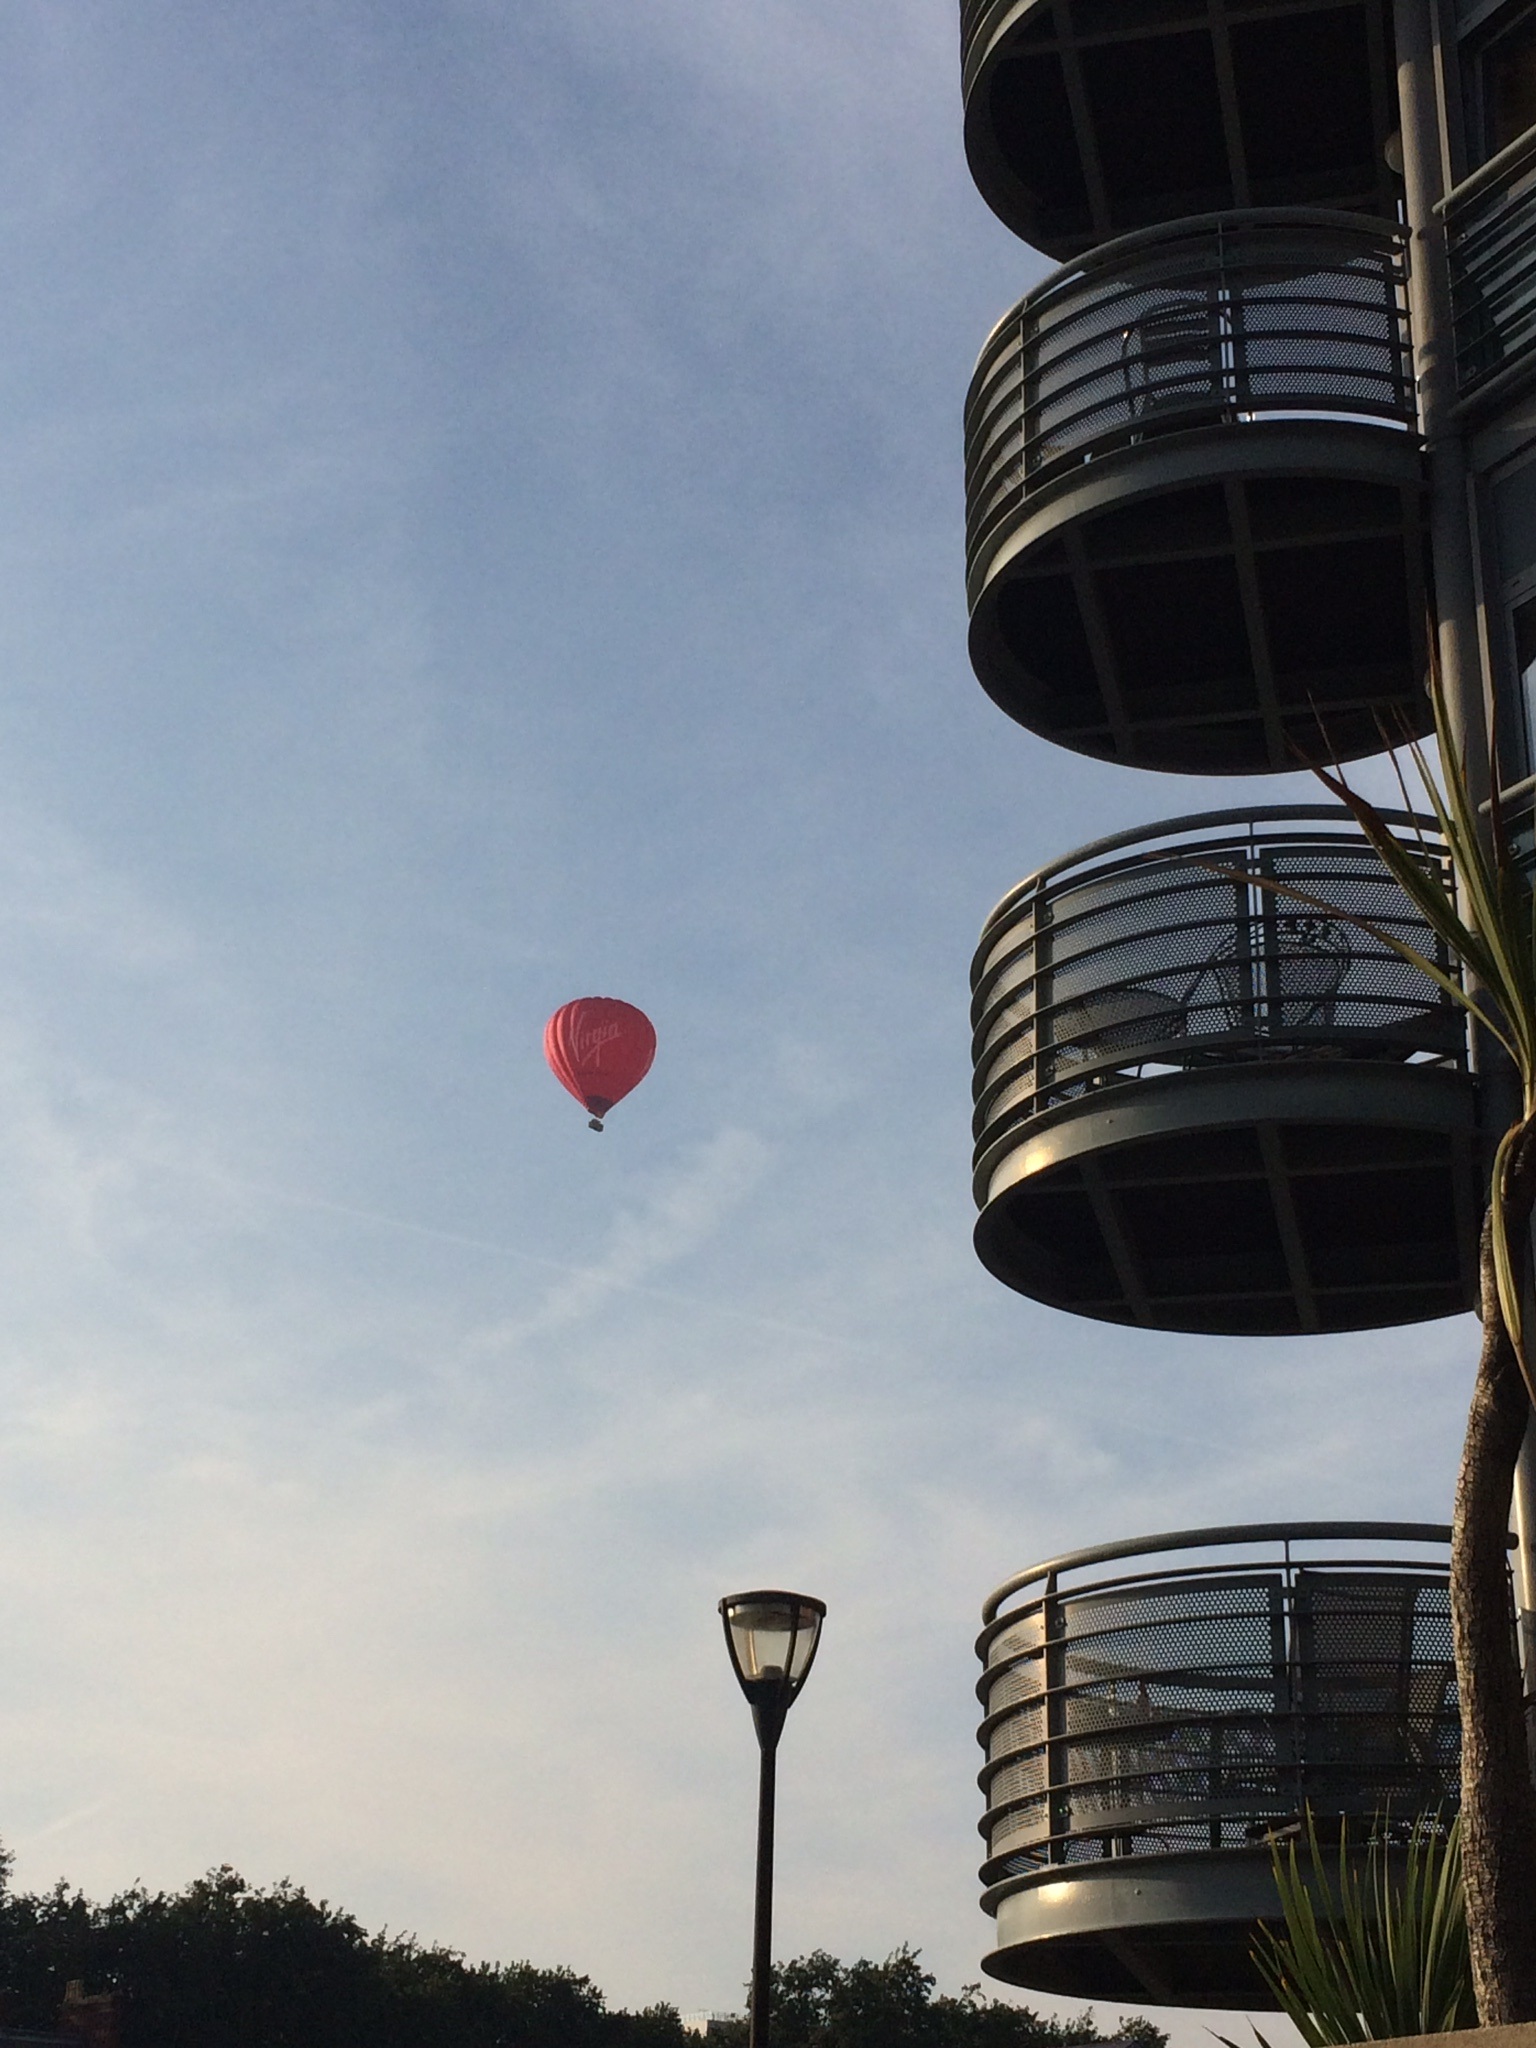
sky, hot air balloon, aircraft, vehicle, tower, street light, lighting, street lamp, england, balconies, bristol